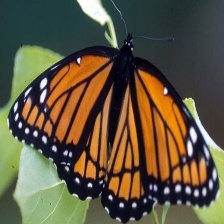
Species: VICEROY
Butterfly family (ImageNet category): monarch